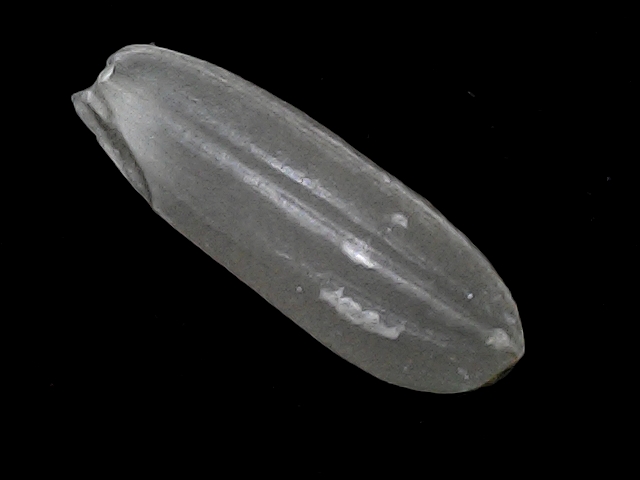
Rice variety: BRRI67